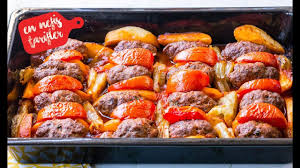
Yemek: izmir_kofte